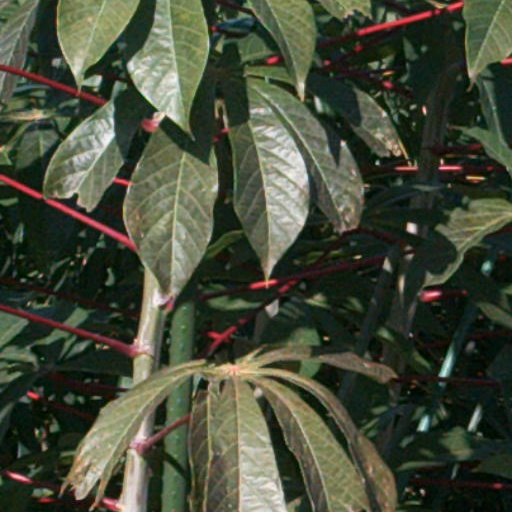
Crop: cassava